Ammammagarillu

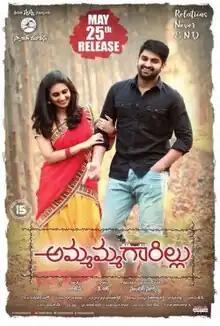
Theatrical release poster

Ammammagarillu is a 2018 Telugu comedy drama film directed by Sundar Surya. The film stars Naga Shaurya and Shamili with Sumithra as the grandmother ("ammamma").